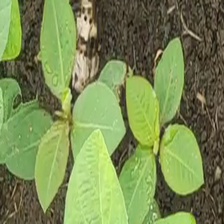
Weed species: Moti_dudhi(Euphorbia_geneculata_L)